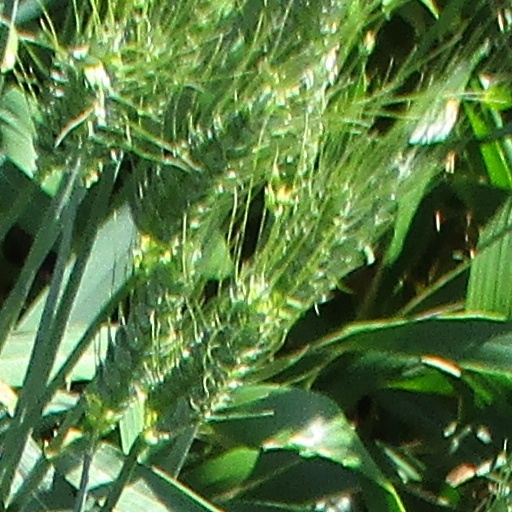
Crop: wheat